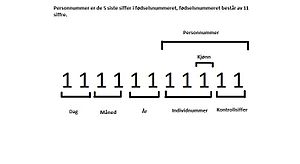
Personligt identifikationsnummer / Norge
Et Norsk fødselsnummer
Et personligt identifikationsnummer er et nummer, som staten eller andre offentlige myndigheder benytter til entydigt at identificere borgere og andre, som bor i landet.